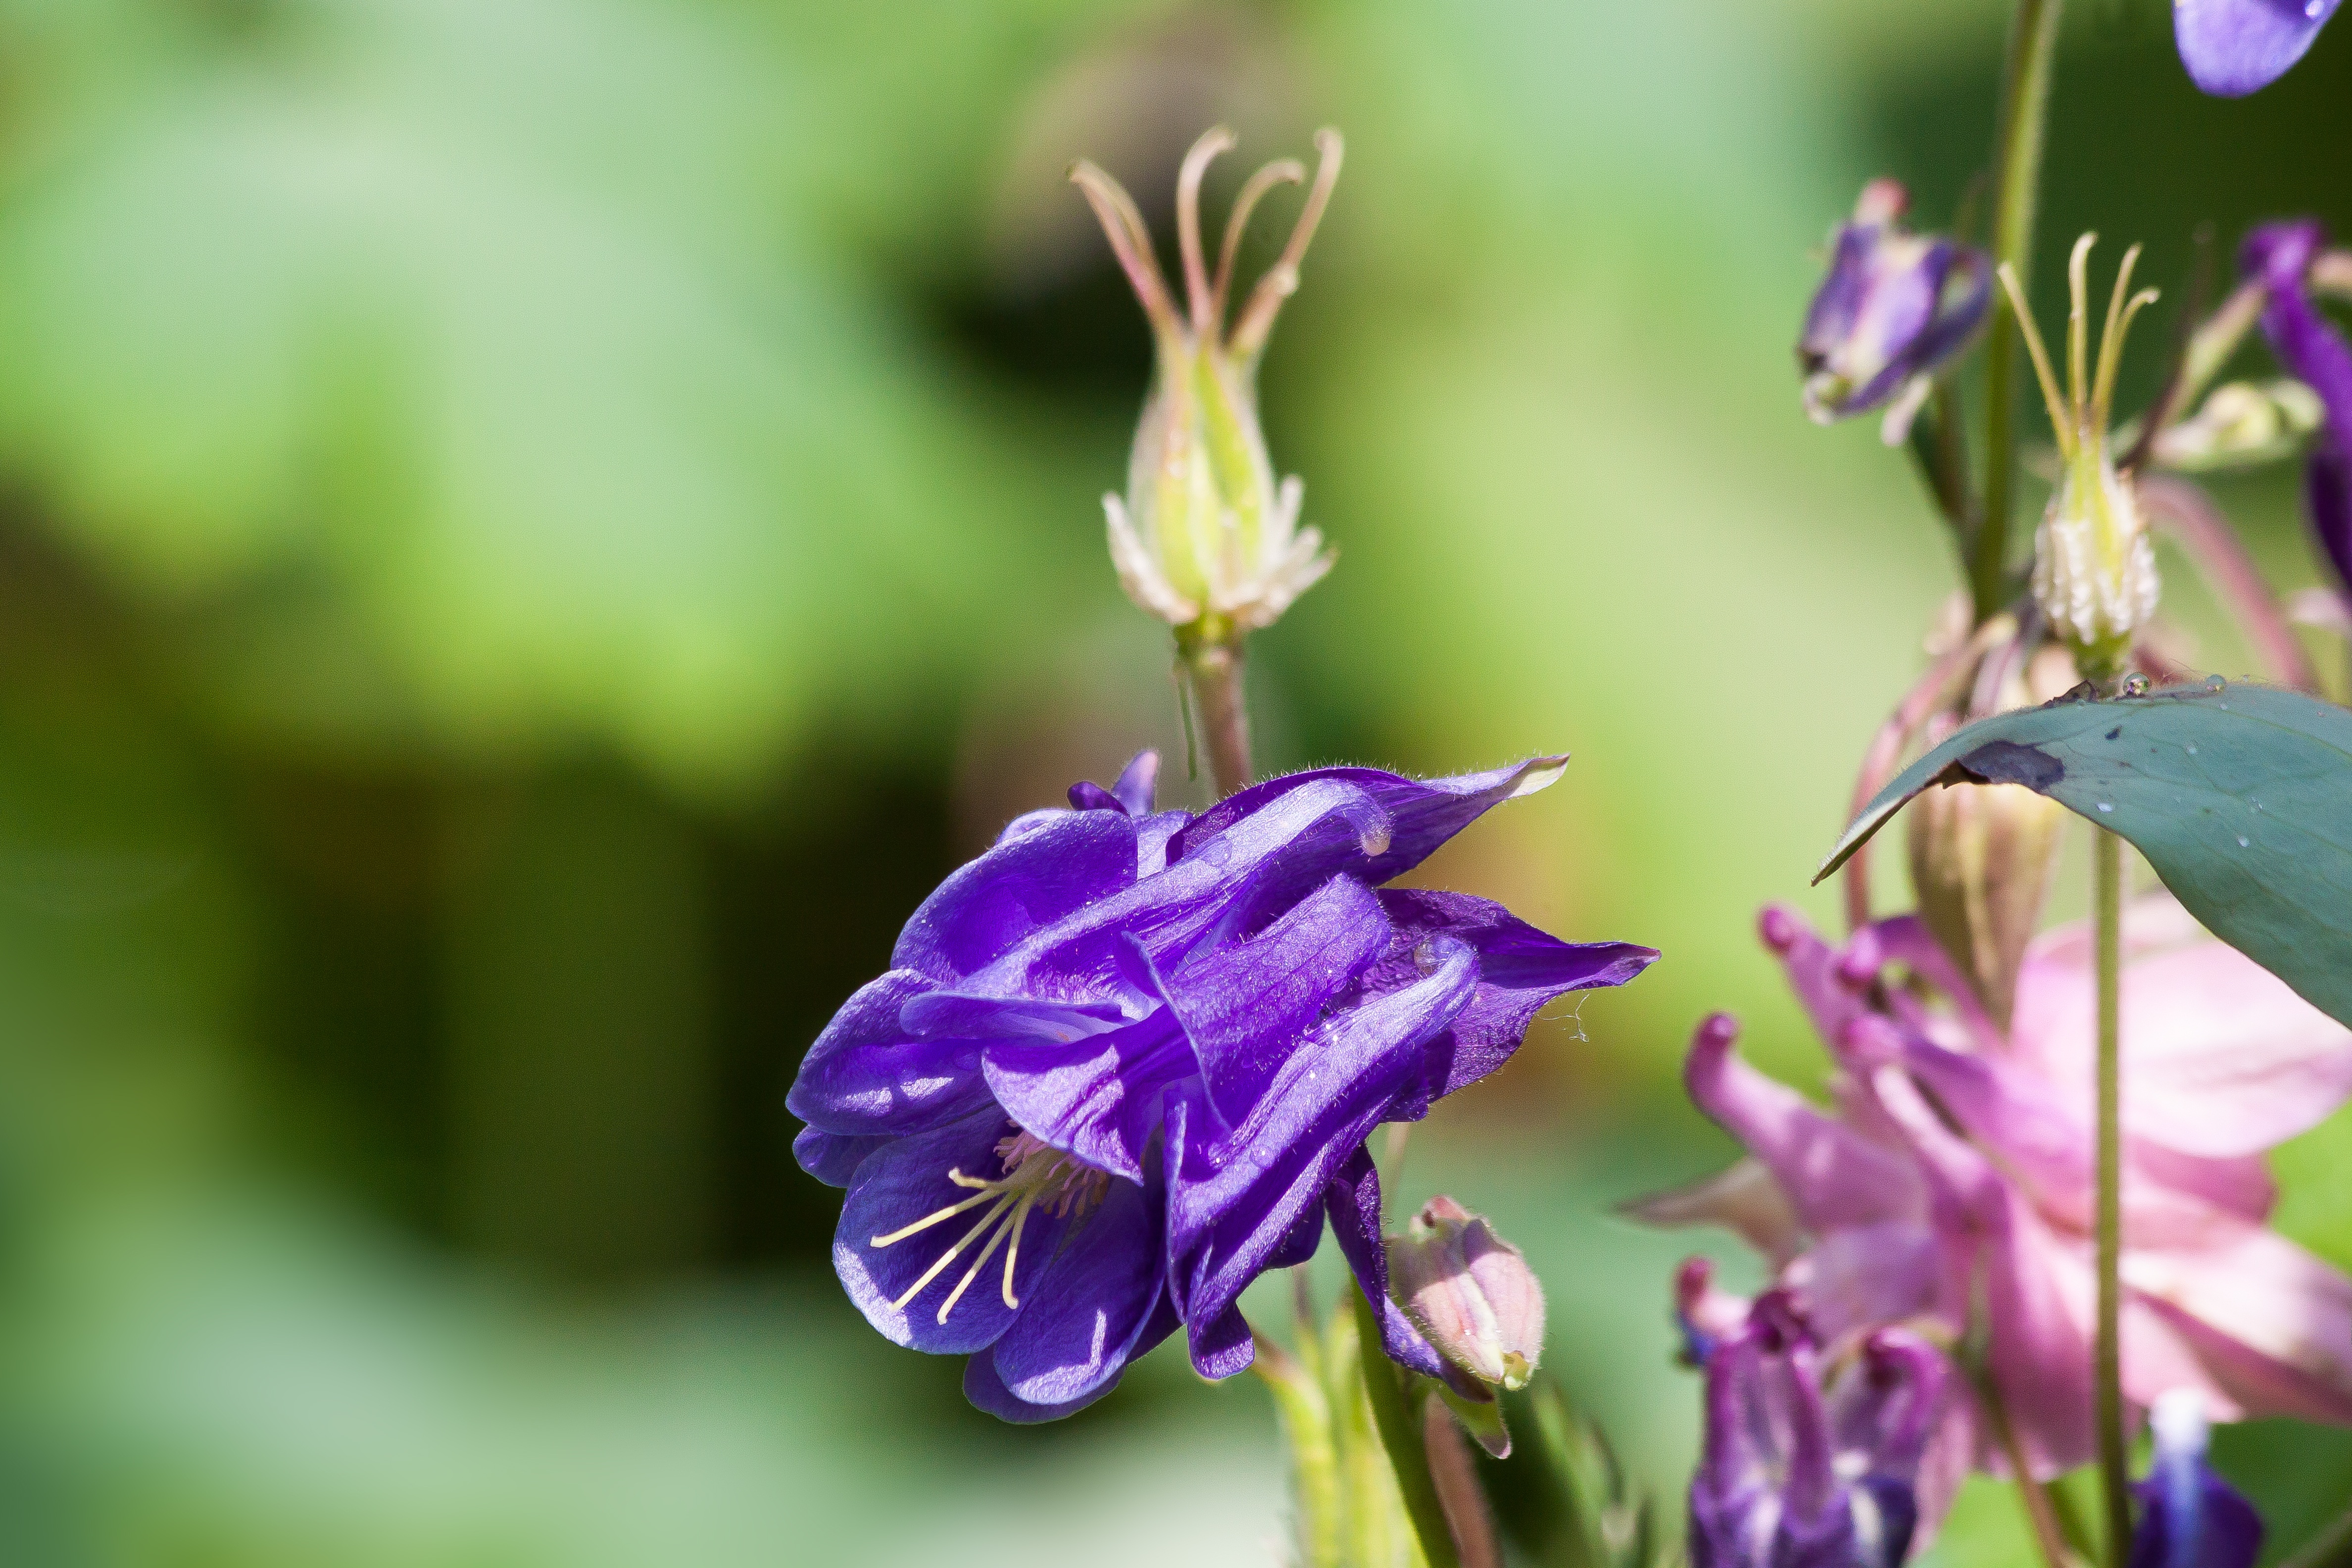
nature, blossom, plant, flower, petal, bloom, green, botany, blue, garden, pink, flora, wildflower, close up, violet, columbine, aquilegia, macro photography, flowering plant, hahnenfu gew chs, herbaceous plant, plant stem, land plant